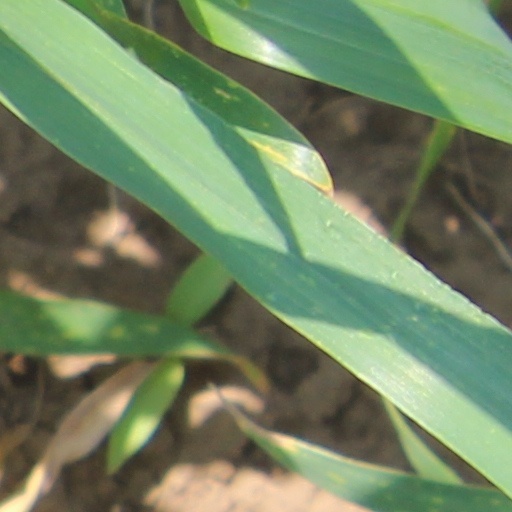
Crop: wheat